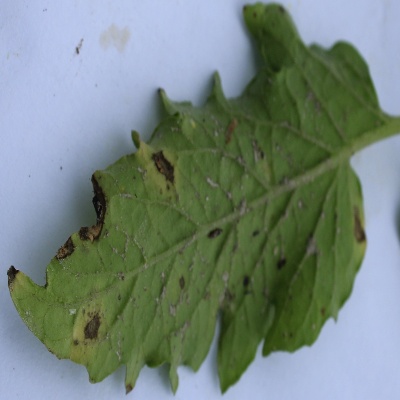
Crop: Tomato
Condition: septoria leaf spot